Cro (musician)

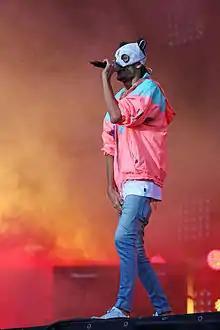
Cro performing in 2013

From 30 October until 7 November 2011, Cro was a supporting act for the Norwegian band Madcon during their "Glow Tour 2011". During the concert and also for photos, Cro wore a panda-mask. Psaiko.Dino, producer at Chimperator Productions, adopted the role as a spokesperson for Cro, especially for the video-blogs.